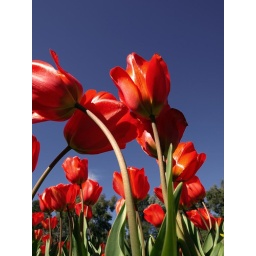
Bright red tulips basking in sunlight embracing the wide blue sky